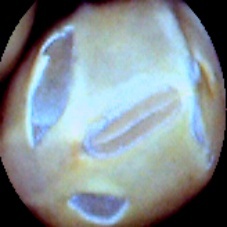
Label: Skin-damaged